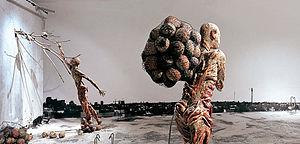
Sigalit Landau est une artiste contemporaine israélienne, née en 1969 à Jérusalem, qui vit et travaille à Tel Aviv.